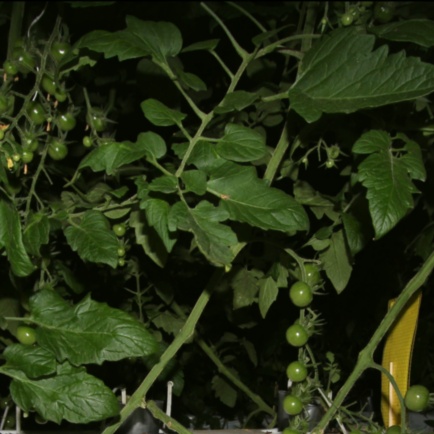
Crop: tomato